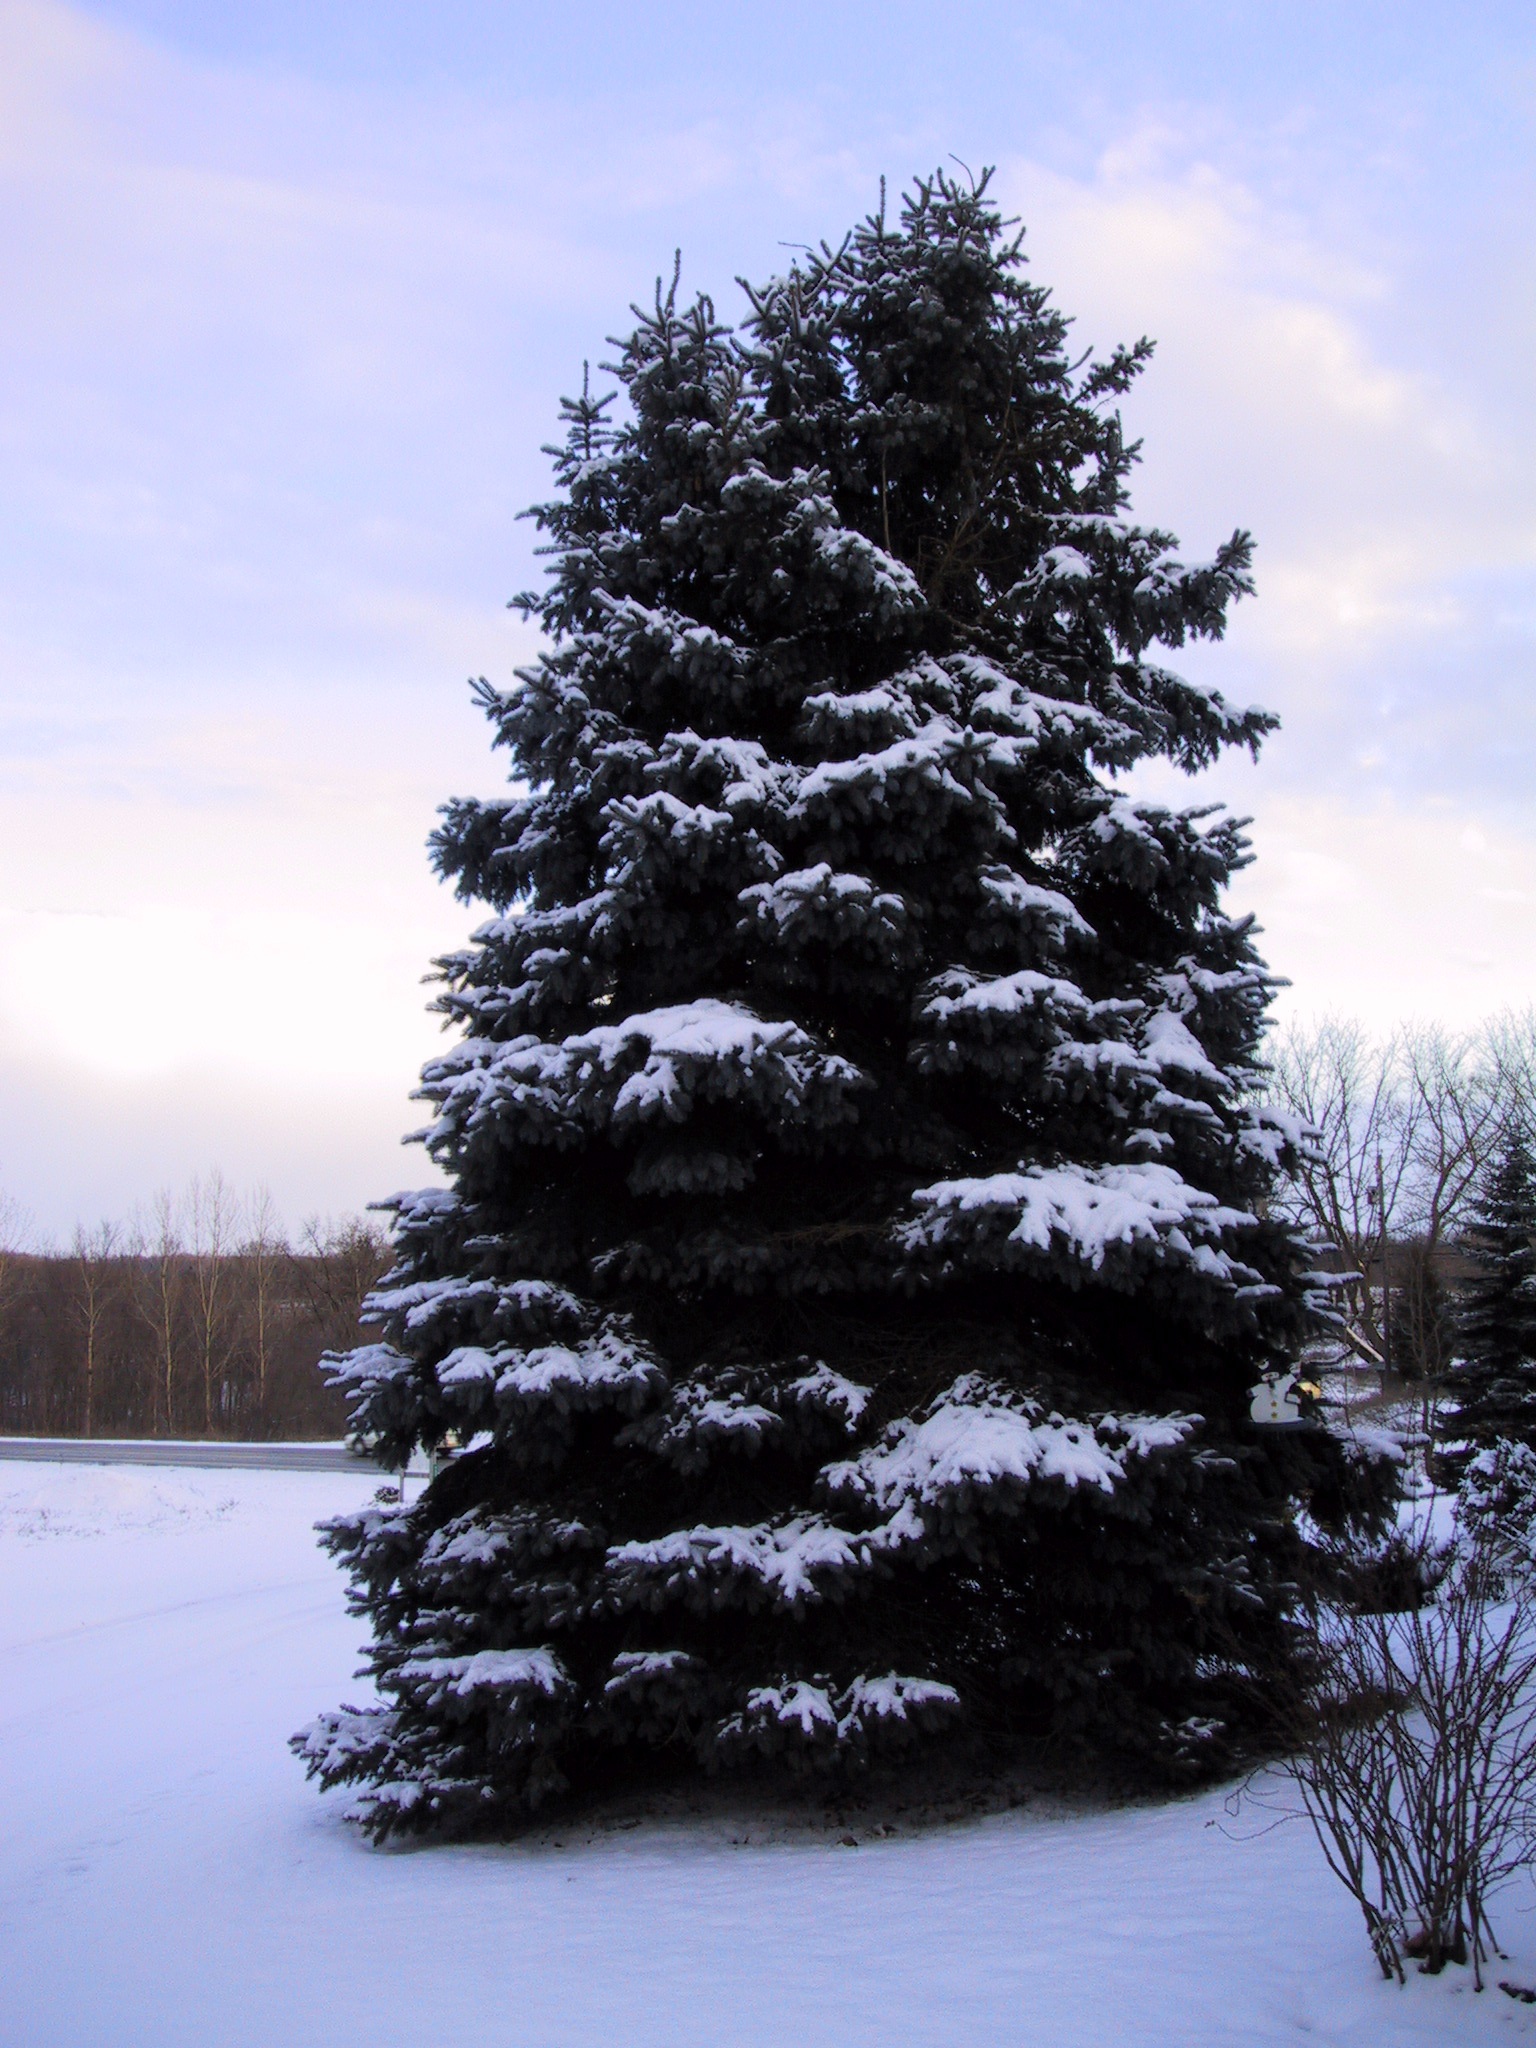
tree, branch, snow, cold, winter, plant, evergreen, weather, fir, season, conifer, spruce, larch, ecosystem, freezing, biome, pine family, woody plant, temperate coniferous forest, land plant